History of Columbia University

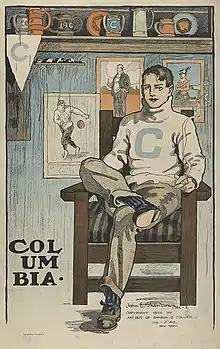
A Columbia University student in a 1902 poster

In 1857, the College moved from Park Place to a primarily Gothic Revival campus on 49th Street and Madison Avenue, at the former site of the New York Institute for the Instruction of the Deaf and Dumb, where it remained for the next fifty years. It was "a one-square block campus: from 49th to 50th Street and from Madison Avenue to Fourth (now Park)." The College operated in the former Institute until growth forced it to erect additional buildings. Nothing is left of the College at that location, though some artifacts have been preserved.